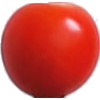
Label: Tomato Cherry Red 1